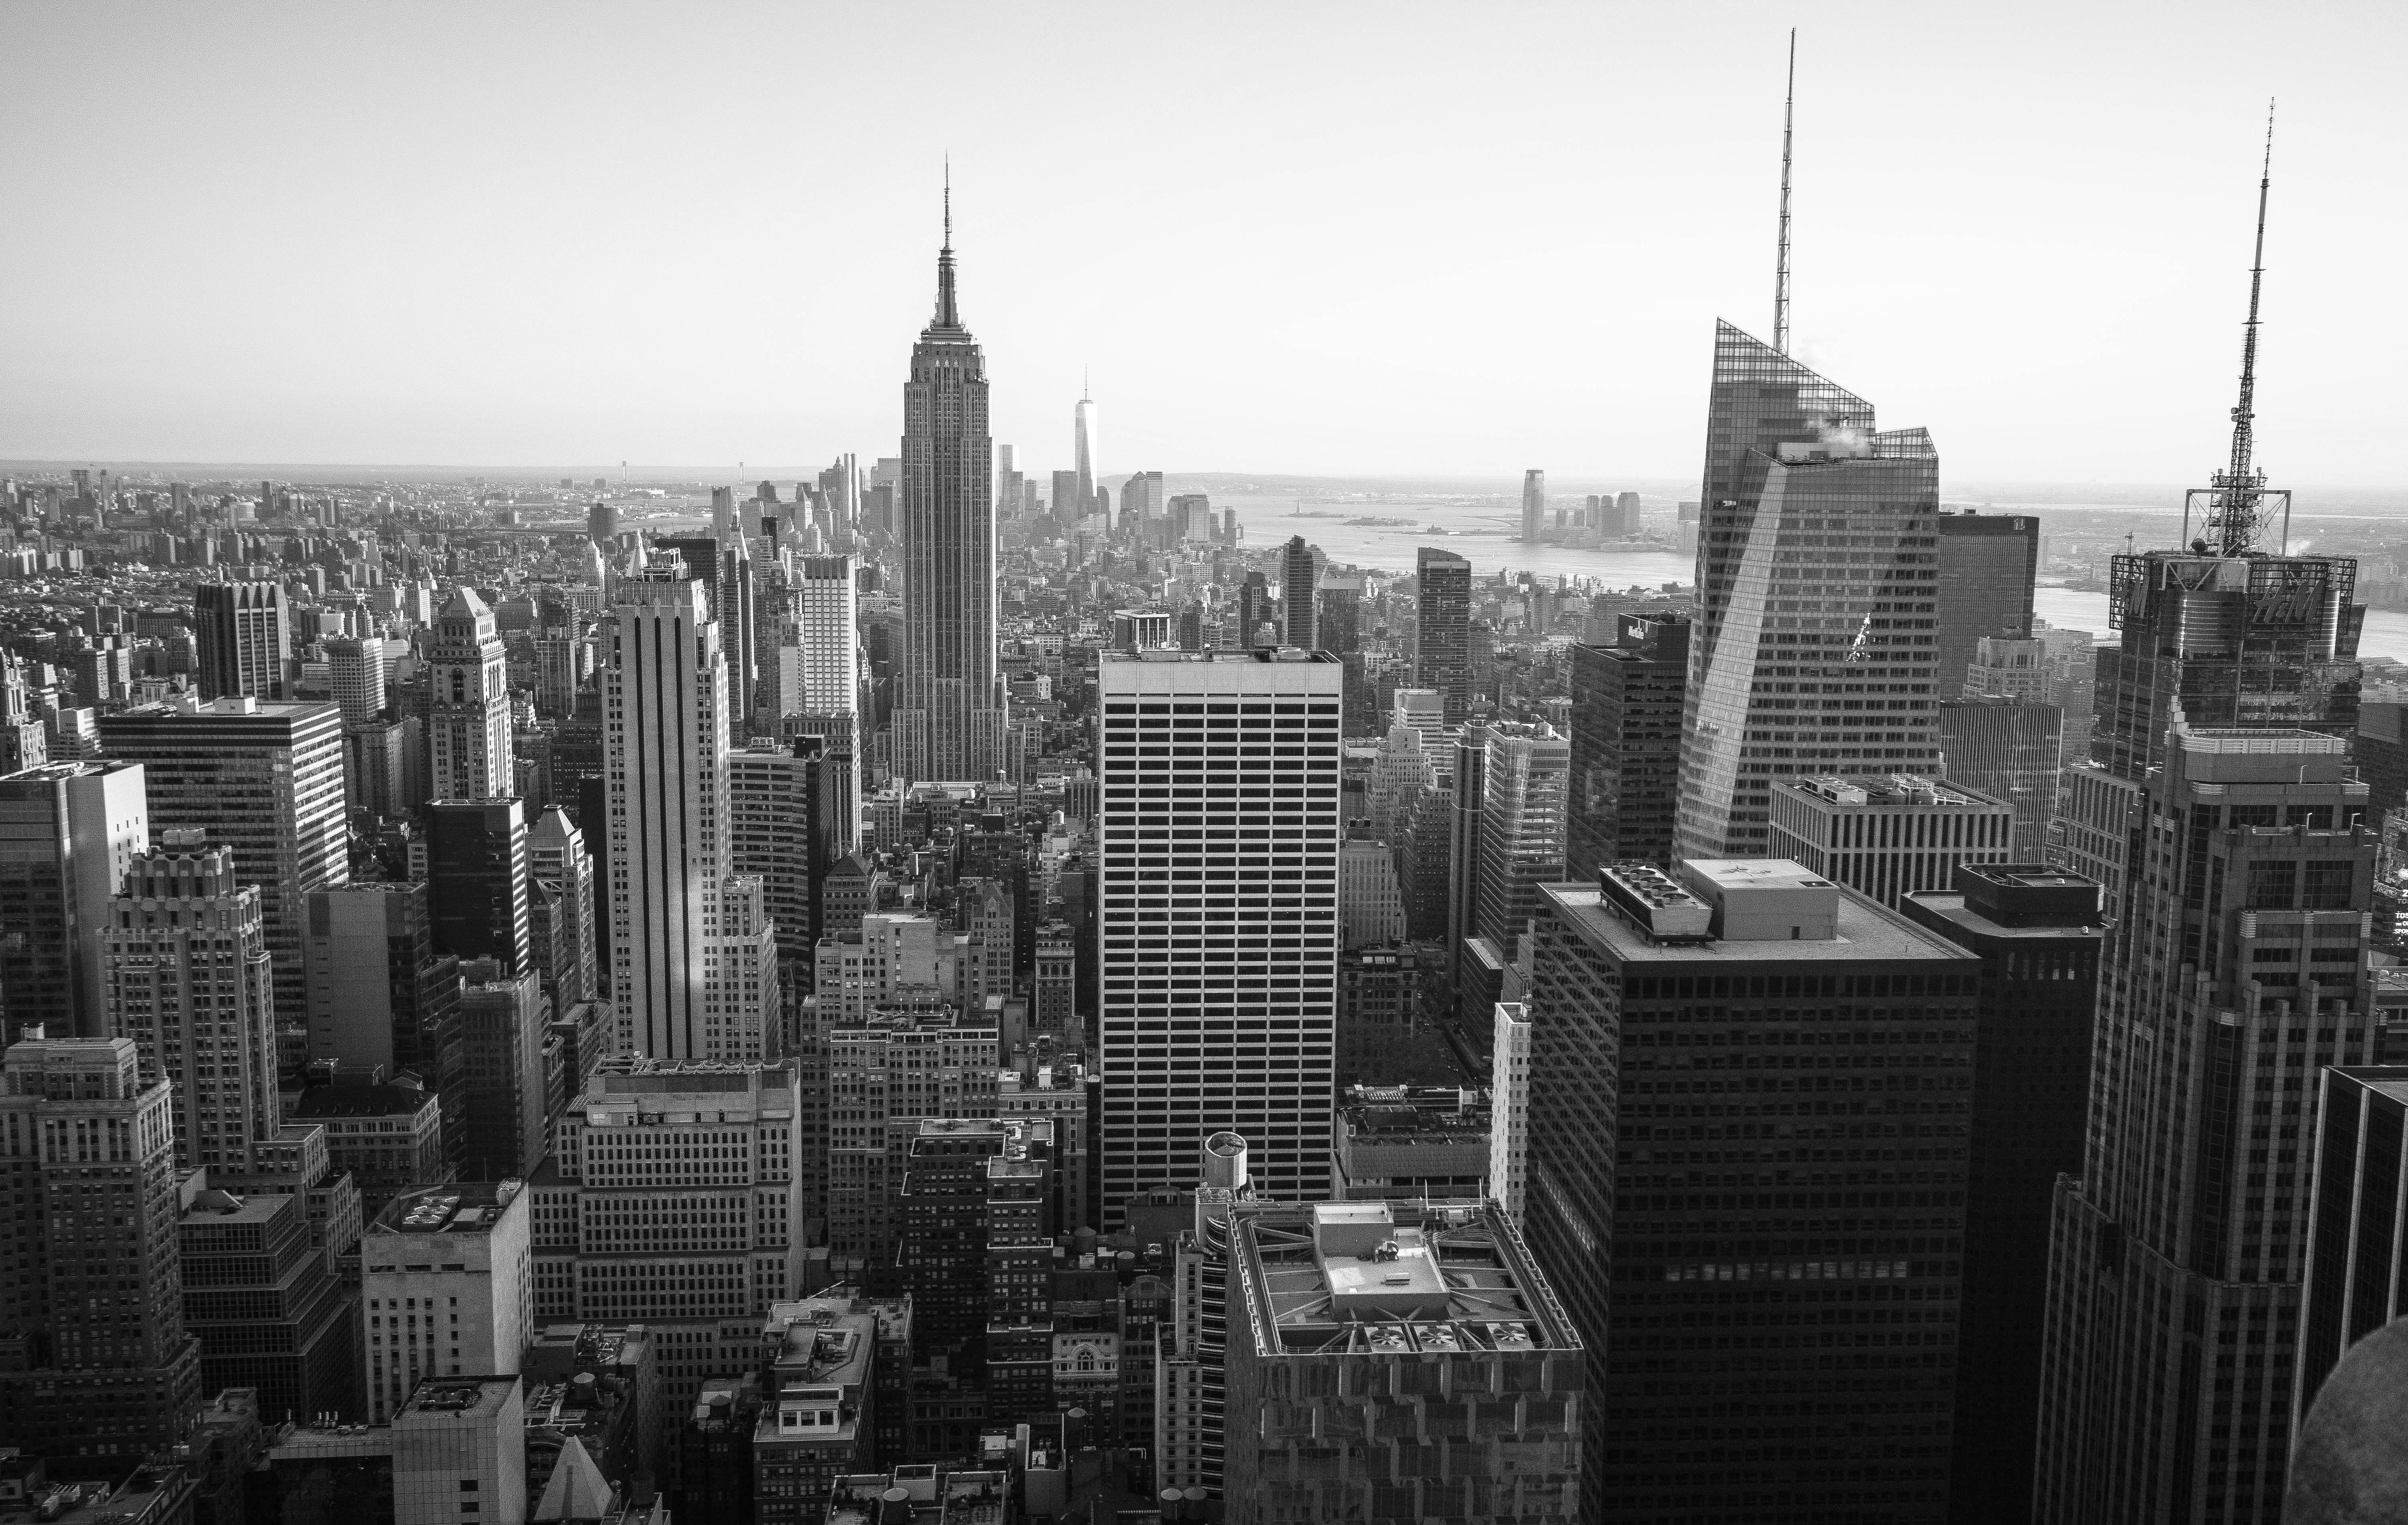
black and white, skyline, photography, city, skyscraper, urban, manhattan, cityscape, downtown, nyc, nikon, monochrome, tower block, bw, blackandwhite, newyork, empirestatebuilding, buildings, newyorkcity, wideangle, noiretblanc, nuevayork, edificios, blancoynegro, sigma, urbanlandscape, bn, biancoenero, nikond3300, topoftherock, sigma1020mm, newyorkskyline, metropolis, urban area, monochrome photography, geographical feature, human settlement, metropolitan area